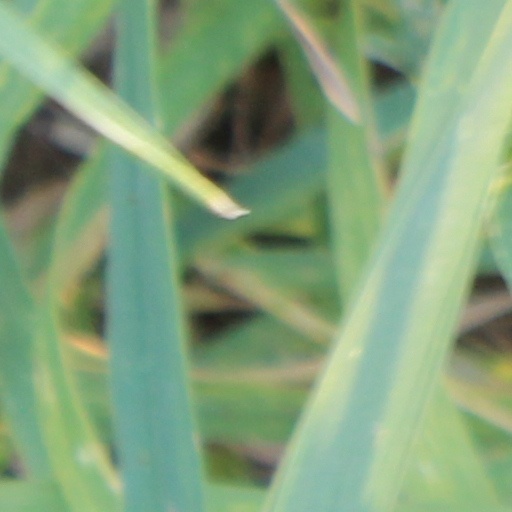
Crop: wheat